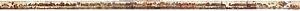
Les têtes de chevaux, ou plus rarement d’autres animaux, sont un faîteau à vocation pratique, esthétique et symbolique dans les maisons traditionnelles de nombreuses régions d’Europe, et en particulier en Allemagne du Nord. Il s’agit donc d’un ornement hippomorphe en bout de ligne de faîtage, mais pas directement posé sur le faîtage lui-même comme le serait l’épi à la réunion des arêtiers comme protection du poinçon de la charpente contre les infiltrations d'eaux pluviales. Au contraire, les planches sculptées en forme de tête de cheval plus ou moins stylisée se trouvent côté pignon dans le prolongement des arbalétriers de la charpente et des rives droites pour les maisons en bois ou juste limitées à la lucarne au-dessus de la semi-croupe des toits de chaume. Les planches généralement en bois dépassent d’environ 50 cm du faîte pour se croiser et former un élément décoratif très visible. Les têtes peuvent se faire face ou au contraire regarder dans la direction opposée.